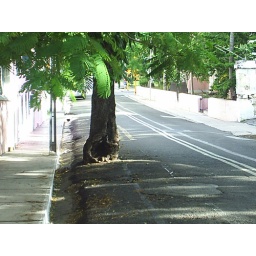
okay a tree in the middle of the street in nassau.  Seriously, they were everywhere!!